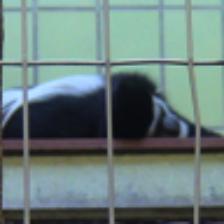
Label: NonHuman